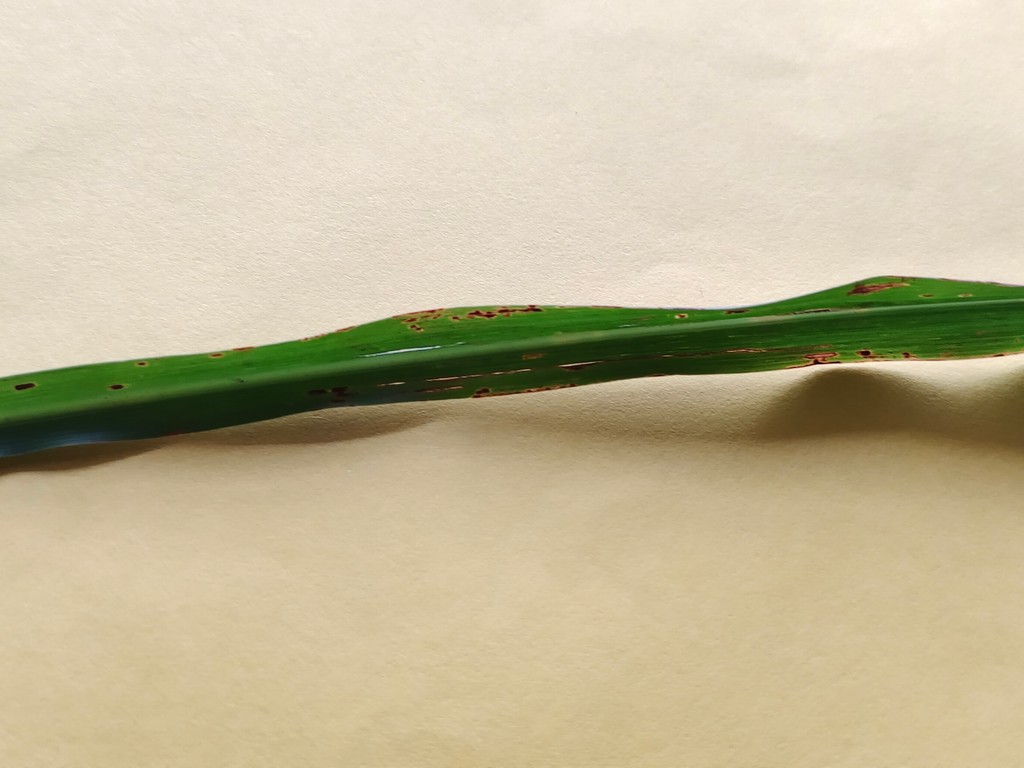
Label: Unhealthy